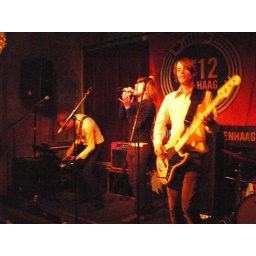
HIT ME TV play Paard van Troje's cafe during the Music in my Head festival